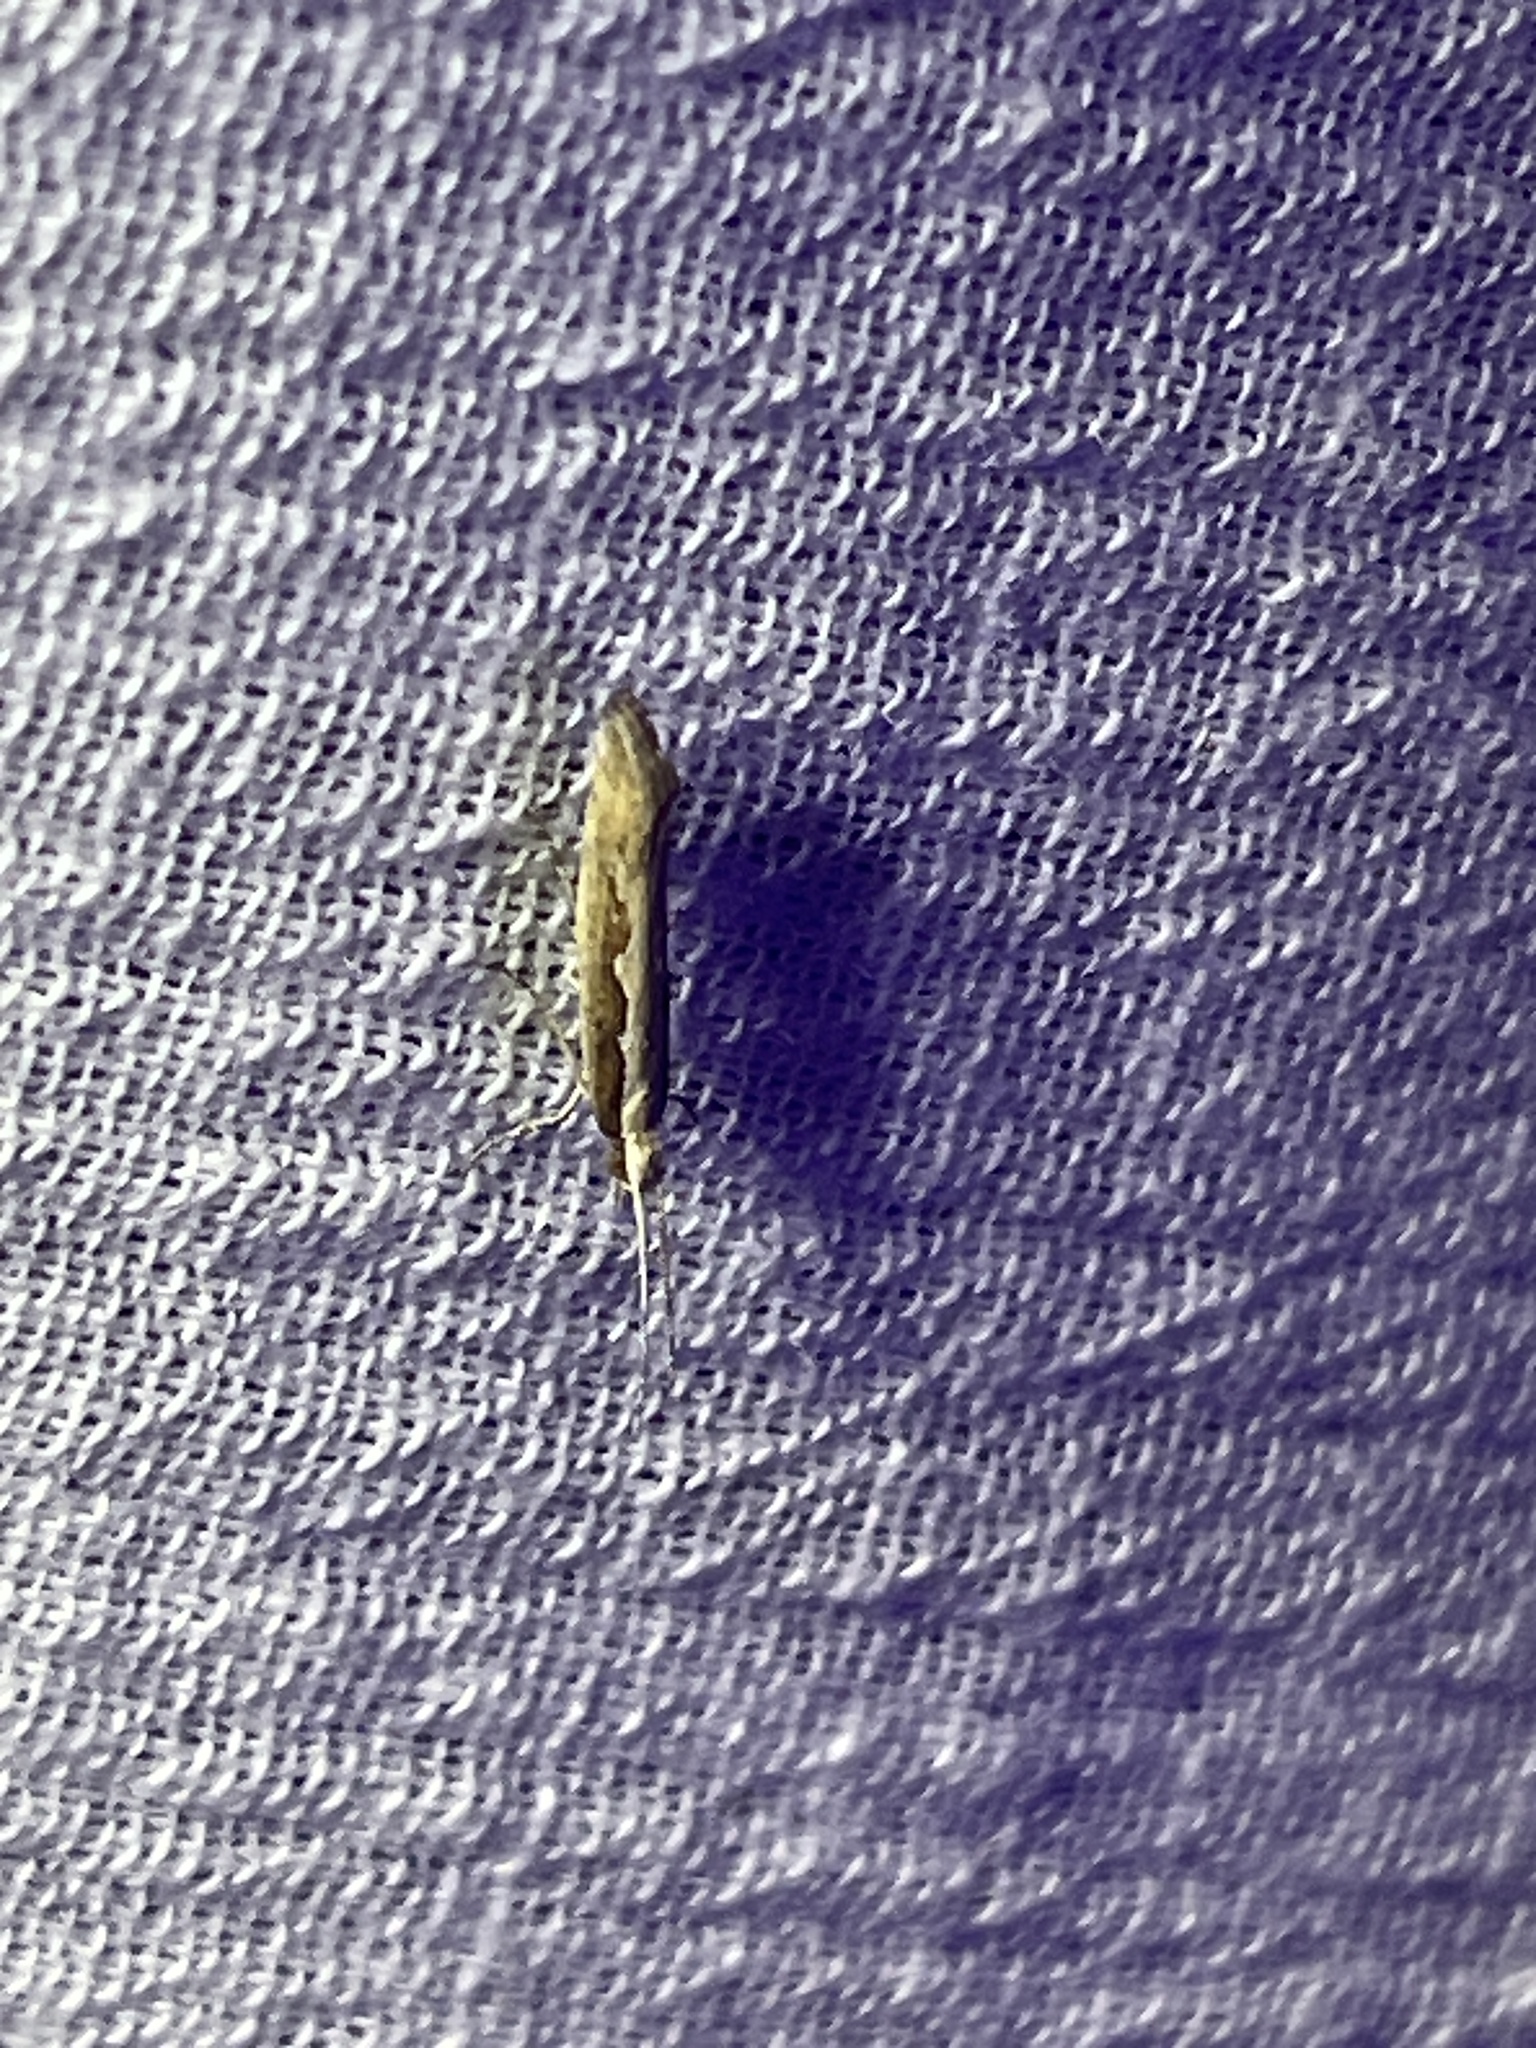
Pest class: diamondback_moth